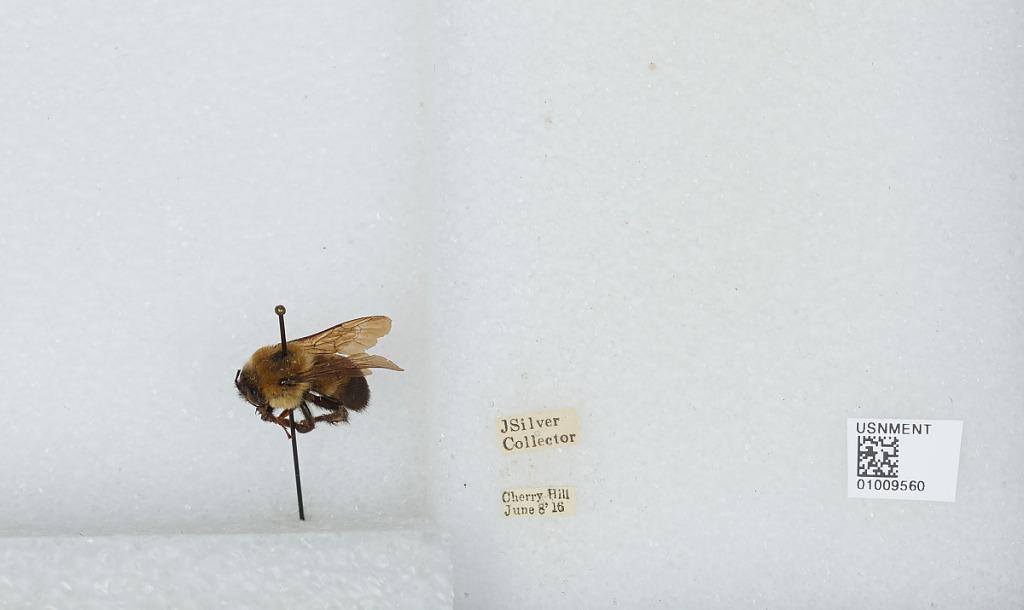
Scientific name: Bombus (Separatobombus) griseocollis (De Geer)
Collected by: J. Silver
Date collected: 1916-6-8
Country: United States
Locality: Cherry Hill